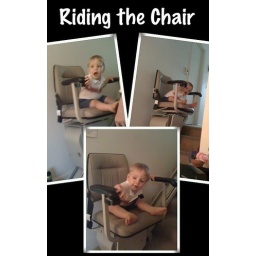
Connor has fun riding the chair at Uncle Richard's house in Collegedale, TN.